Opening of the Parliament of Canada

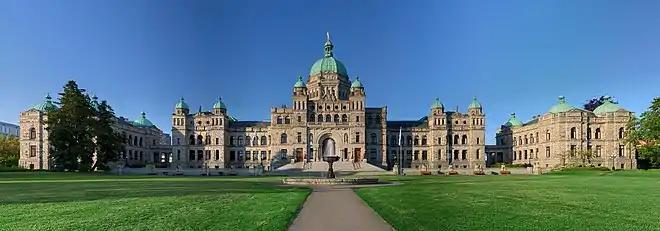
The Parliament Buildings of British Columbia in Victoria

Inside the legislative chamber, where members of the Legislative Assembly (MLAs), invited guests, and the press have gathered, the lieutenant governor takes the speaker's chair as the throne. From there, the viceroy recites the speech from the throne.